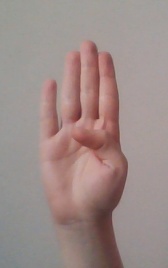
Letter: kaaf